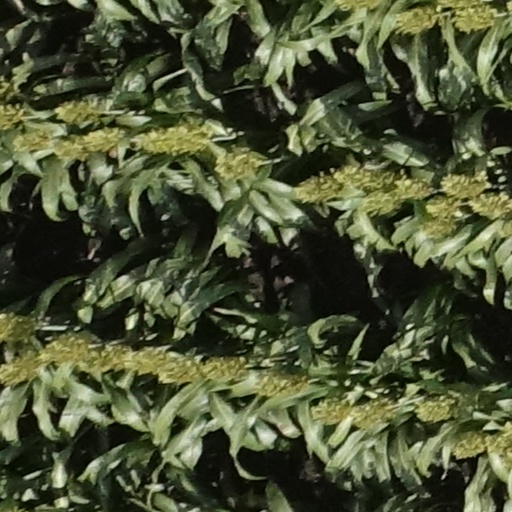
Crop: sorghum